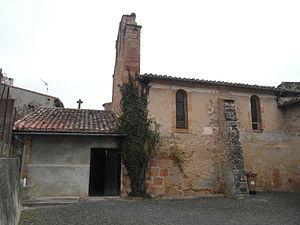
Rennes-les-Bains, église
Rennes-les-Bains ou Les Banhs de Rènnas en occitan languedocien, est une commune française, située dans le département de l'Aude en région Occitanie.
Rennes-les-Bains ou Les Banhs de Rènnas en occitan languedocien, est une commune française, située dans le département de l'Aude en région Occitanie.